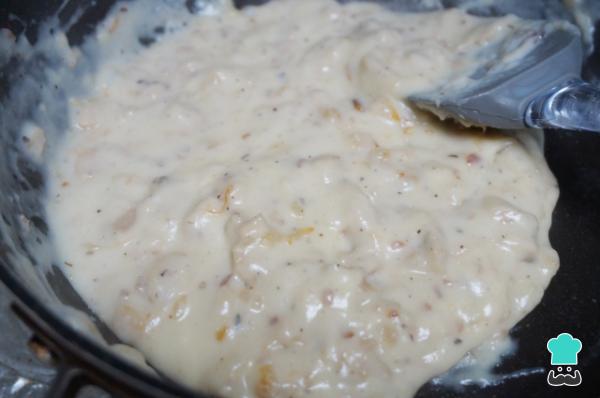
Cocina la masa hasta que quede una crema espesa. La cantidad de leche puede variar, por eso es mejor añadirla poco a poco y conforme sea necesario. Espolvorea un poco de sal, prueba y agrega un poco más si lo consideras oportuno. Como lleva especias, no hará falta añadir mucha sal y tampoco ninguna especia.